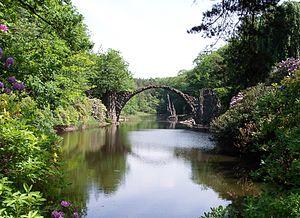
Gablenz est une commune de Saxe, située dans l'arrondissement de Görlitz, dans le district de Dresde.